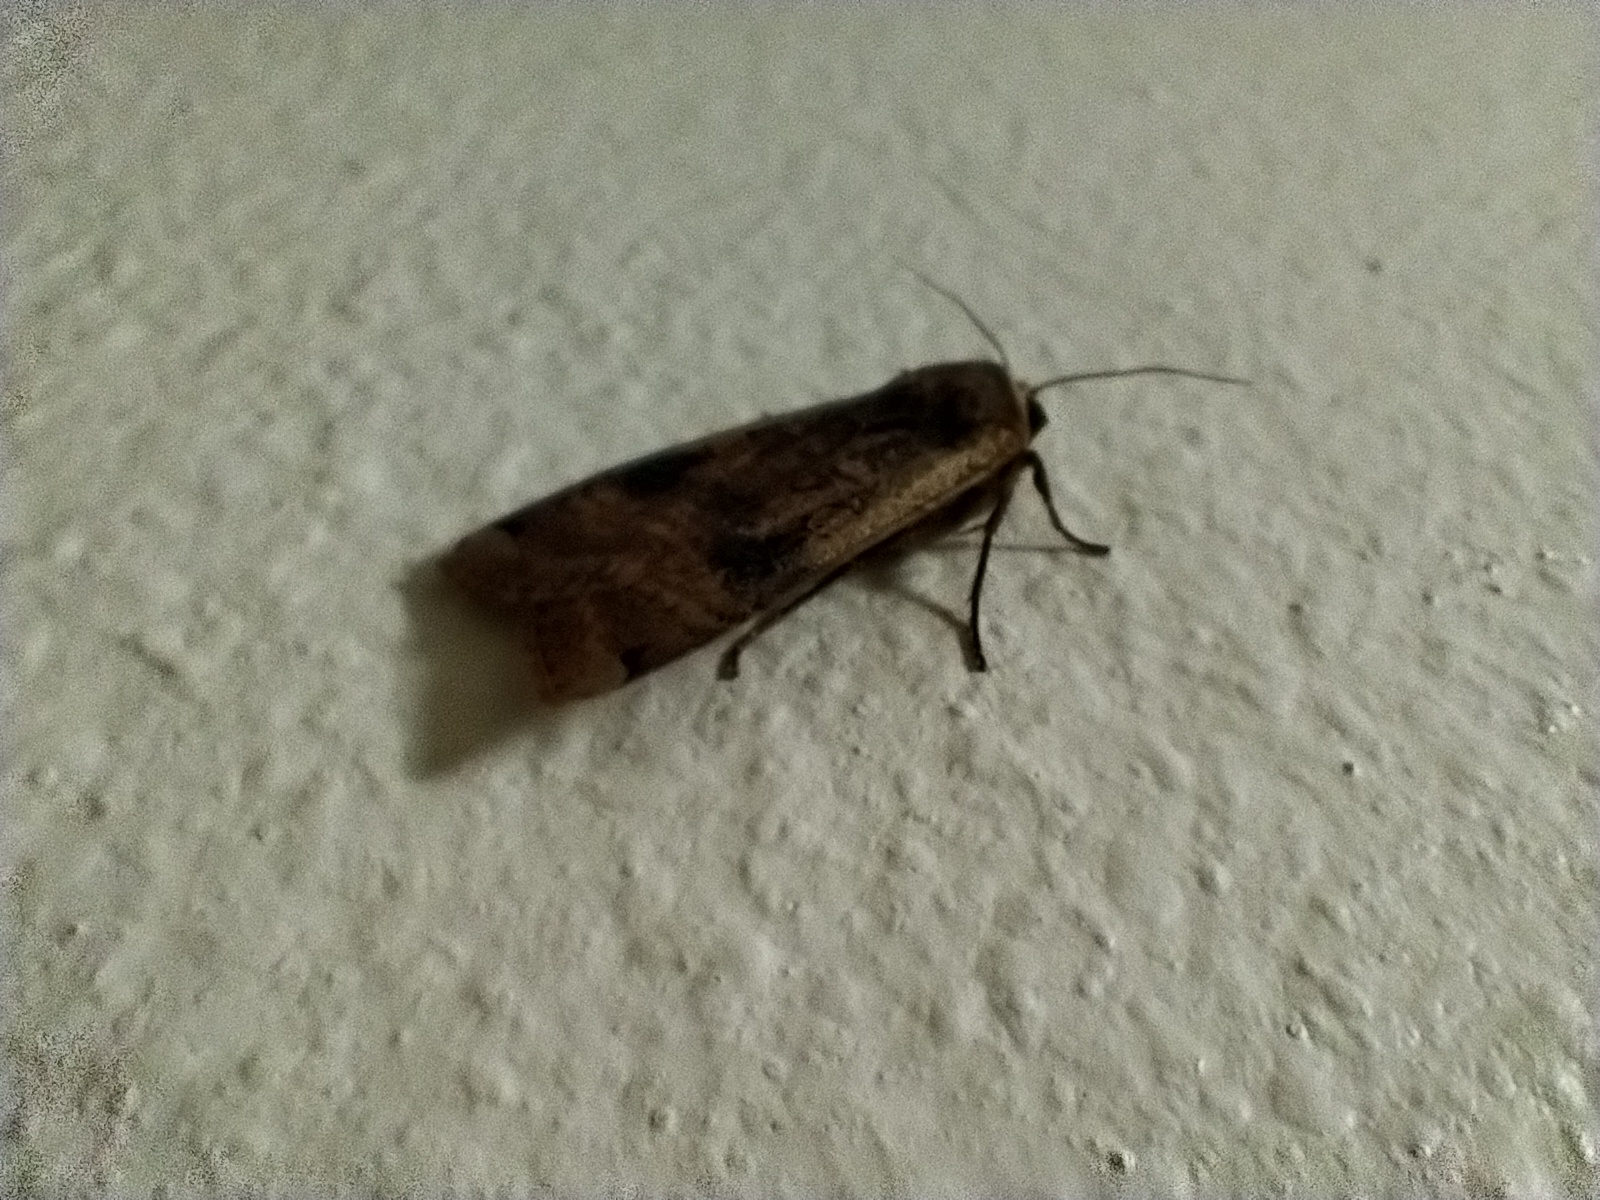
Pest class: cutworms